Amanda Bergman

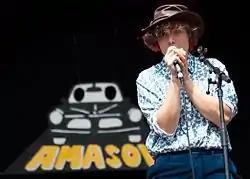
Bergman performing with Amason at Way Out West in 2013

Karin Amanda Bergman Hollingby (born 1987) is a Swedish singer-songwriter from Dalarna and member of Amason. She has previously performed and released music under the stage names Idiot Wind, Jaw Lesson, and Hajen.